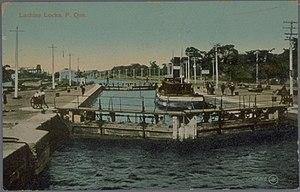
Le canal de Lachine est un canal traversant la section sud-ouest de l'île de Montréal entre le lac Saint-Louis et le Vieux Port. Nommé d’après la ville de Lachine il permet d’éviter les rapides du même nom sur le fleuve Saint-Laurent. Ouvert en 1825, agrandi deux fois au XIXᵉ siècle, il a joué un rôle important dans le développement industriel du Canada et de Montréal. Il est fermé à la navigation commerciale depuis 1970, remplacé par la voie maritime du Saint-Laurent.